Battle of New Market

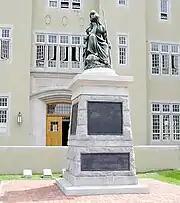
"Virginia Mourning Her Dead"

Of the 247 VMI cadets at the battle, there were 60 casualties (around 24%), with five cadets killed in action, five more dying later of wounds received, and 50 others wounded in action but surviving. Eight VMI staff also accompanied the cadets and the Commandant, Scott Shipp, was wounded in action as well.